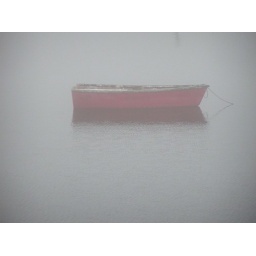
red boat in fog